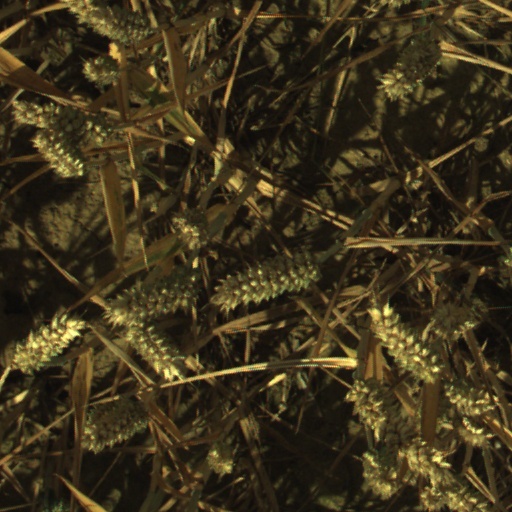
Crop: wheat